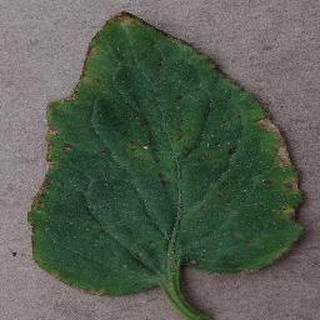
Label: tomato_bacterial_spot